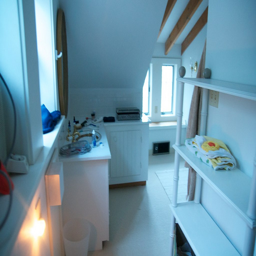
There is a sink and a set of shelves in the room.
A room with empty shelves, a sink and a trashcan.
a room showing a sink and some towels
Part of a bathroom area showing a sink and shelves.
Residential room with shelving and cabinets with sink in all white.